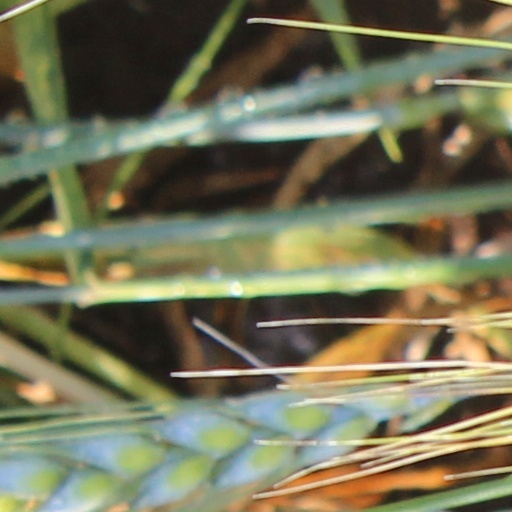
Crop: wheat